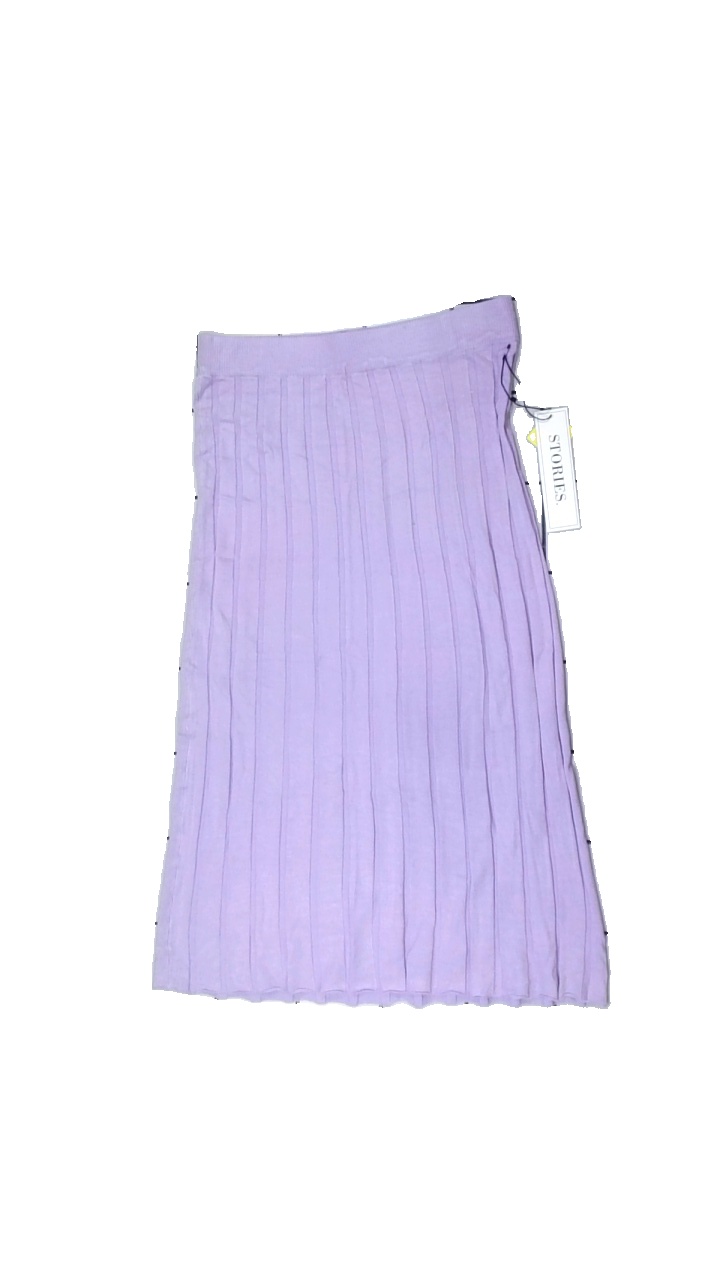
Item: Skirt (Ladies)
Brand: Stories.
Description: Purple skirt from STORIES. Size S. Almost new condition.
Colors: Purple
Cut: Regular
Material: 87% viscose, 13% cont?
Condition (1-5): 4
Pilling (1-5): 5
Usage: Reuse
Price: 50-100